Sky position (RA, Dec in degrees): 200.275, 11.439
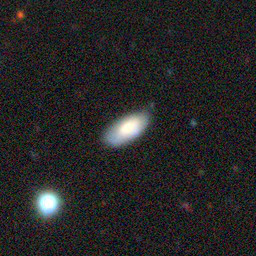
Galaxy morphology: In-between Round Smooth Galaxies